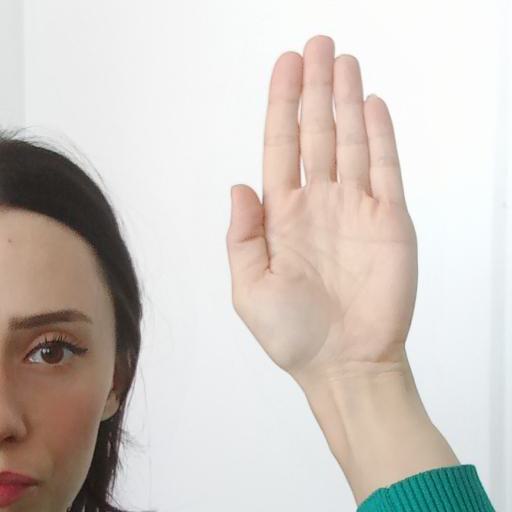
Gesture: stop